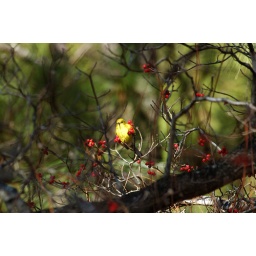
This little guy is in a dogwood tree and was eating the fruit when the mockingbird wasn't running him off.